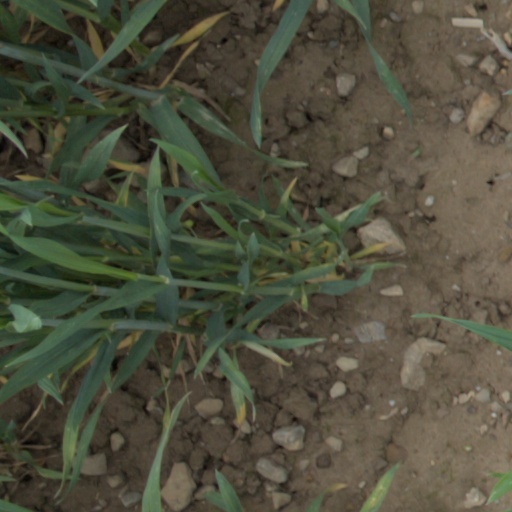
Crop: wheat